Richard Bey

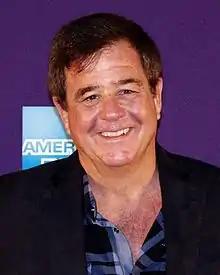
Bey at the 2012 Tribeca Film Festival premiere of "Évocateur: The Morton Downey Jr. Movie"

Richard Wayne Bey (born July 22, 1951) is an American talk show host. He was popular in the 1990s as host of "The Richard Bey Show", a daytime talk show containing ordinary people's personal stories incorporated into entertaining competitive games. The show was one of the first to pioneer the controversial genre of trash TV, and contained the hard R-rated content that would typify the genre.